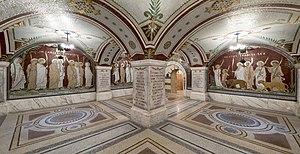
La crypte des martyrs a été réalisée à la fin du XIXème siècle.
L'Espace Culturel du Christianisme à Lyon est situé sur la colline de Fourvière à Lyon en France. C'est un centre d'interprétation de l'histoire du christianisme. Il intègre le cachot où, selon la tradition, saint Pothin aurait été enfermé, et la crypte à la mémoire des martyrs de 177 décorée de mosaïques. Ouvert en 2014, cet espace est connu sous le nom d'« Antiquaille ».